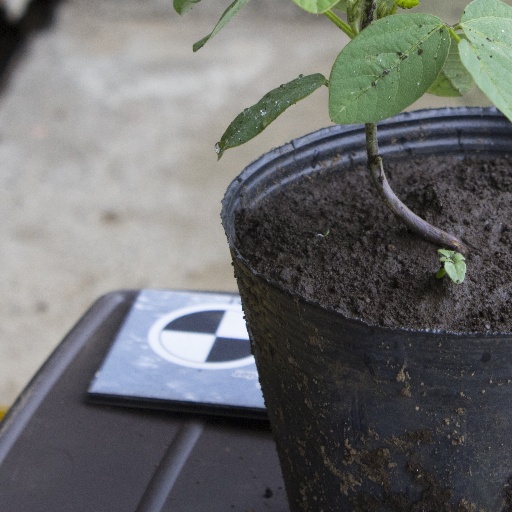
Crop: soybean